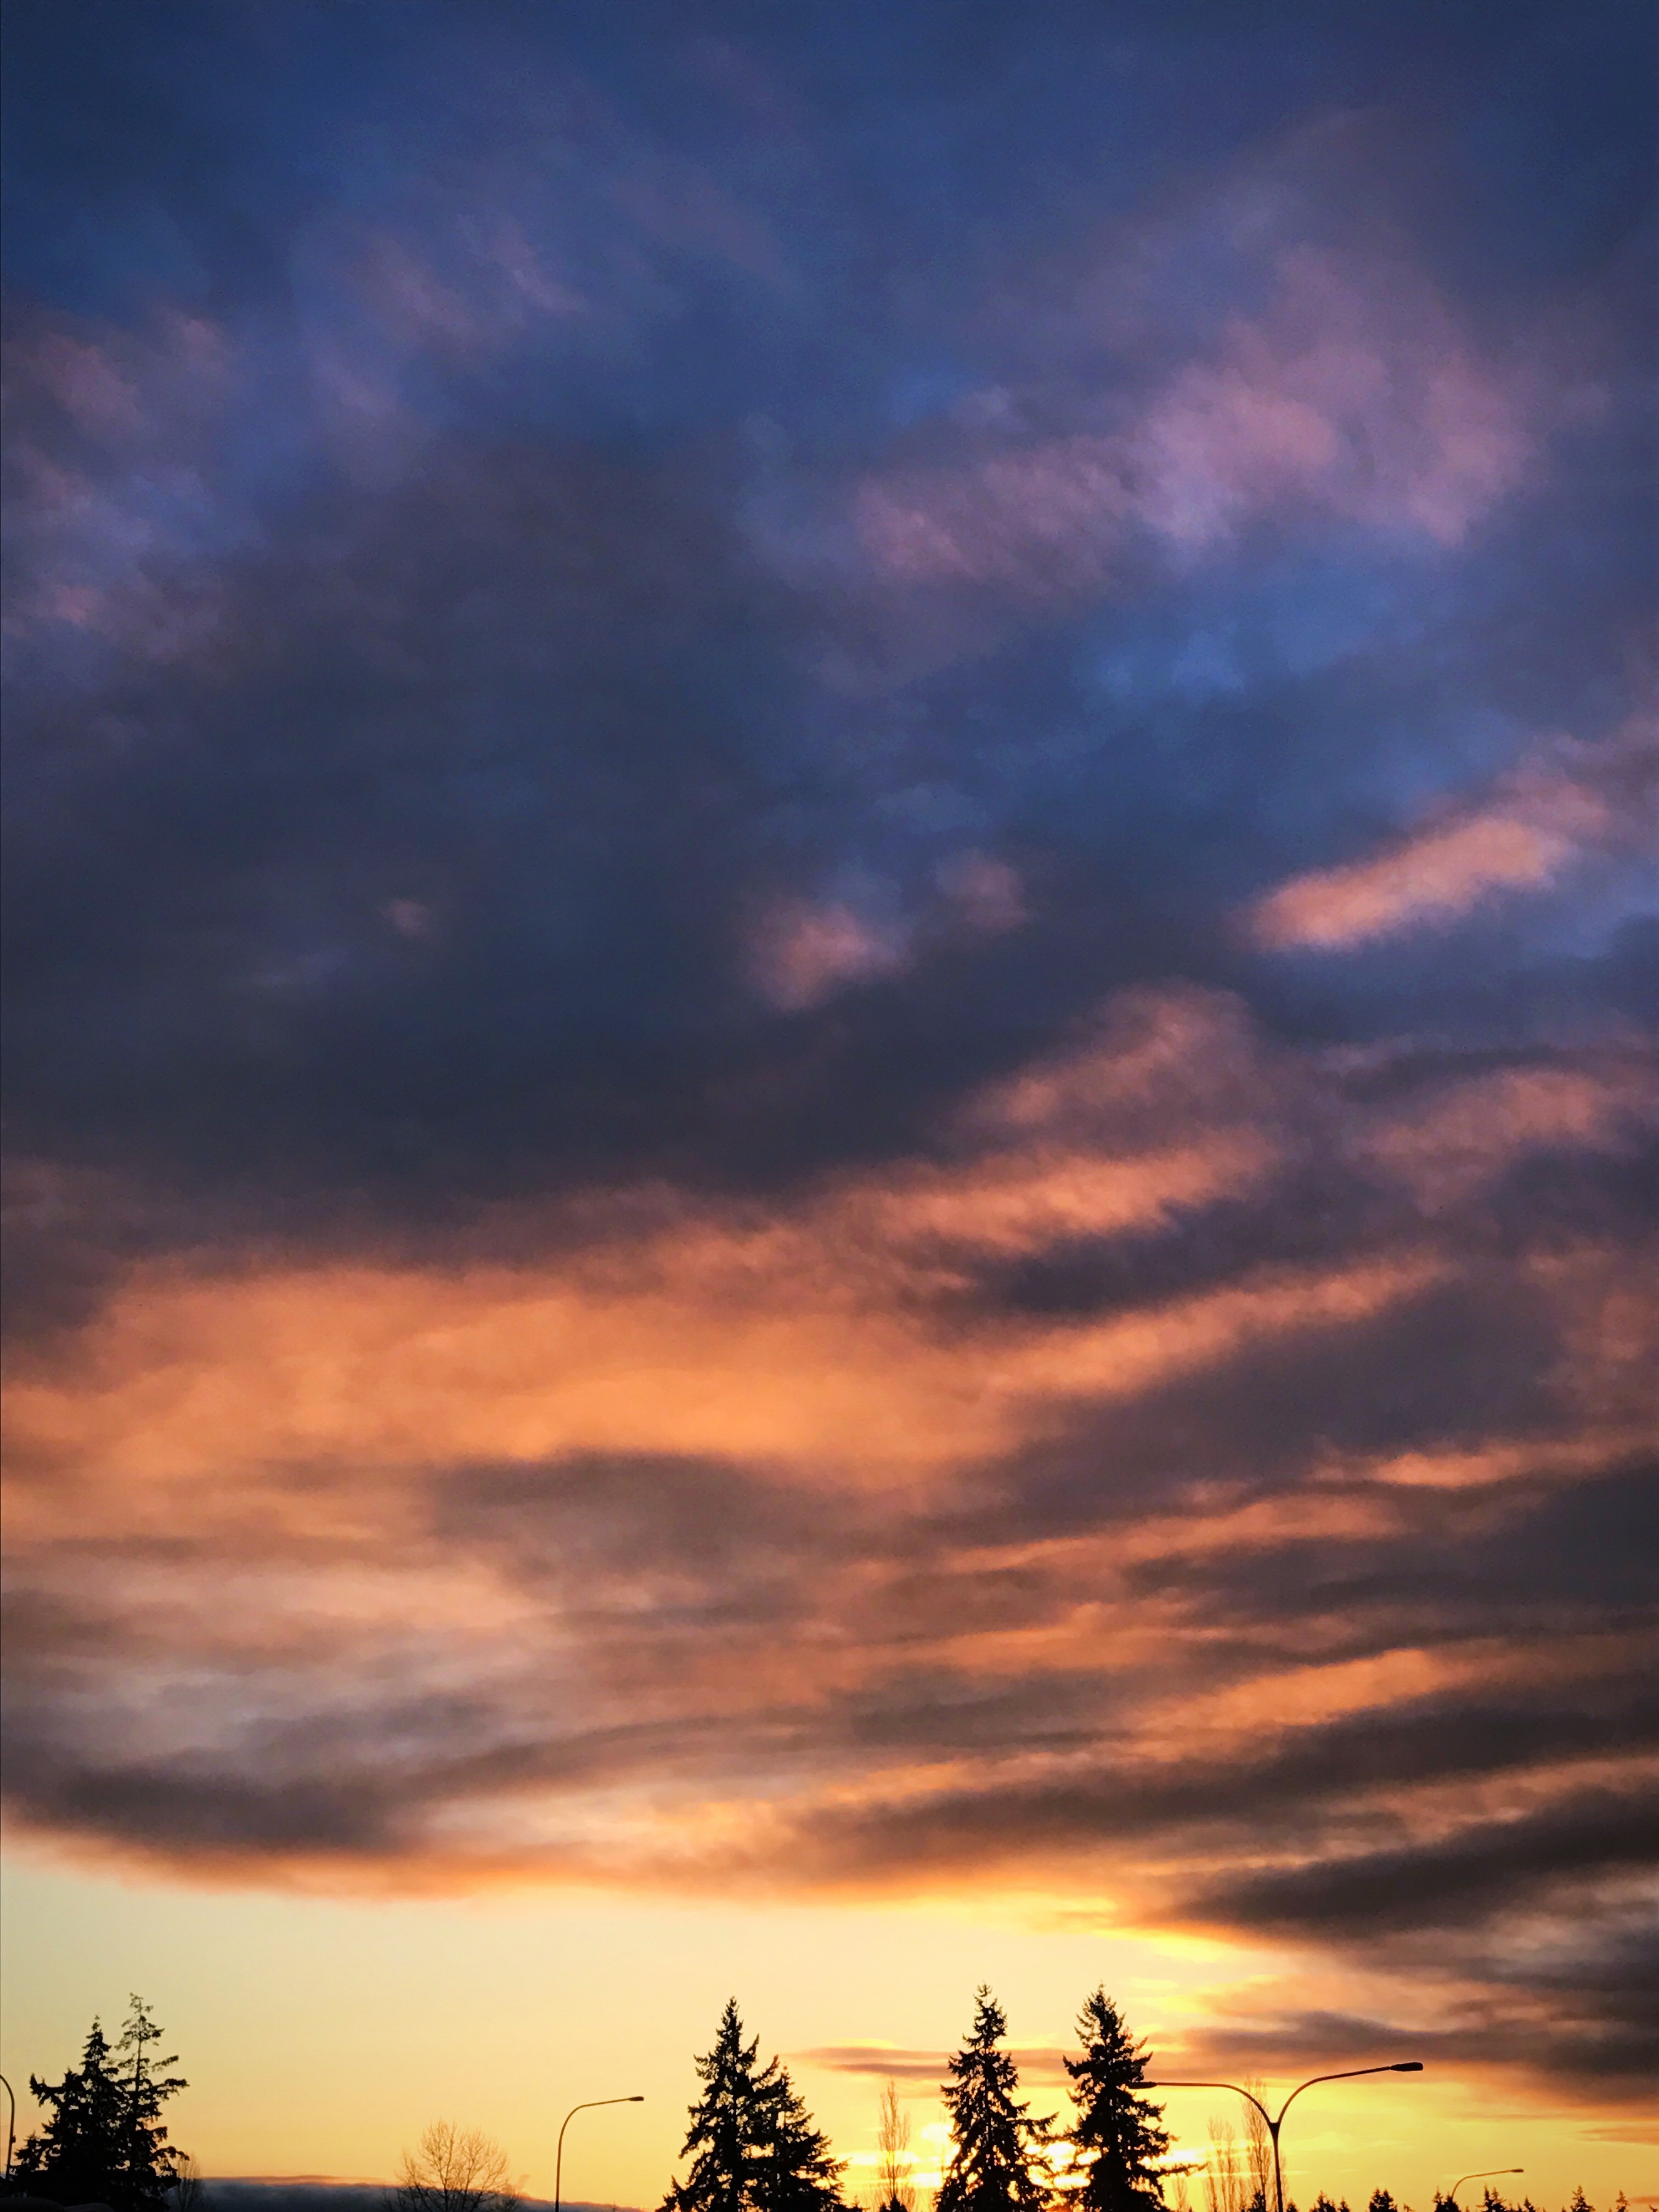
horizon, cloud, sky, sunrise, sunset, sunlight, morning, dawn, atmosphere, dusk, evening, afterglow, meteorological phenomenon, red sky at morning